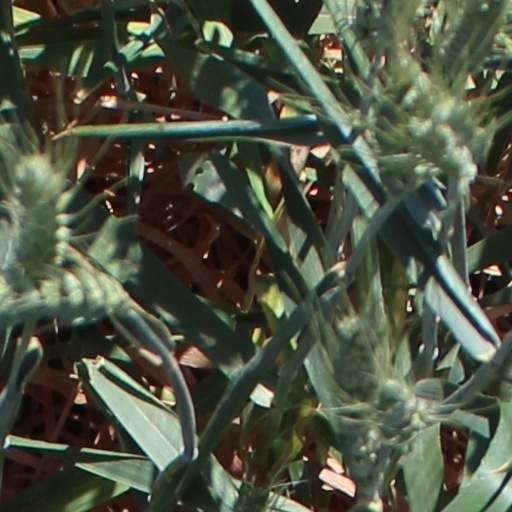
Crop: wheat